Tress Way

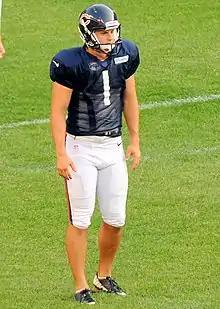
Way with the Chicago Bears in 2014

The Chicago Bears signed Way as an undrafted free agent on April 28, 2013. He was brought in to challenge veteran Adam Podlesh. The Bears waived him on August 25.